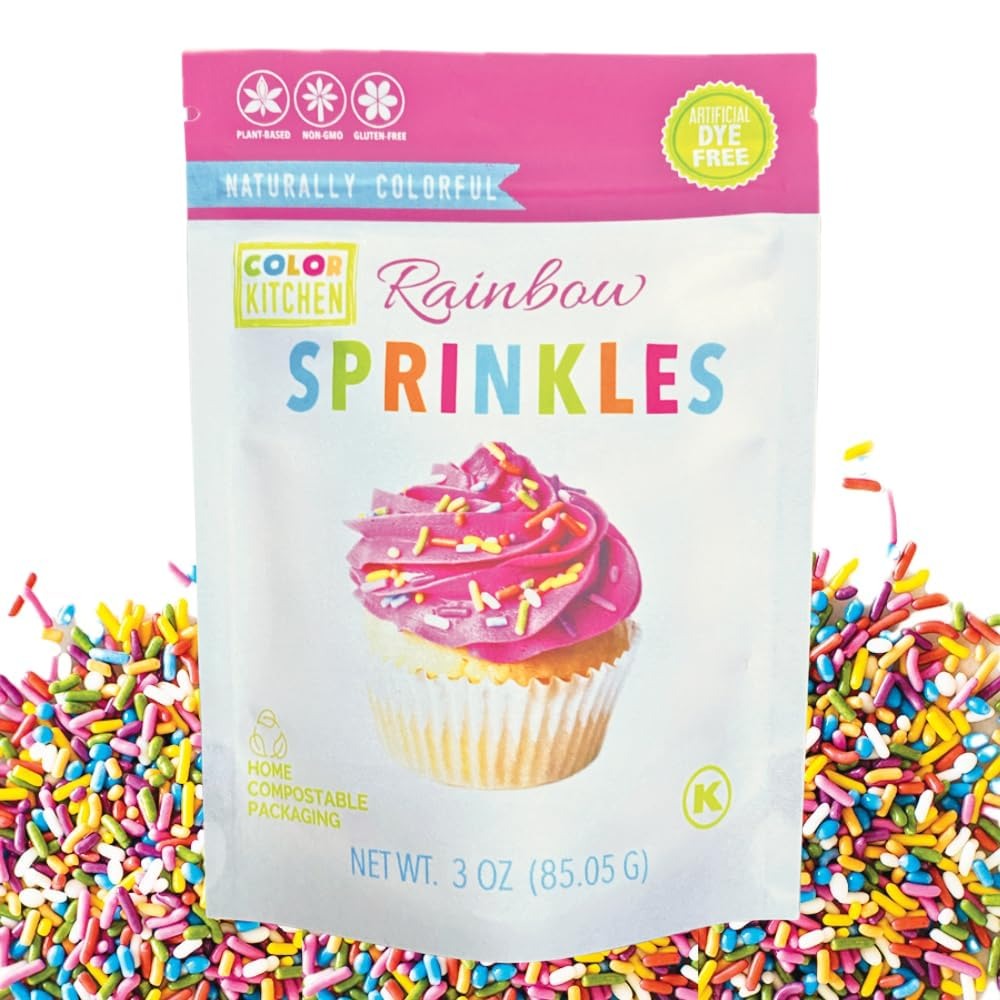
Item Name: Color Kitchen Rainbow Sprinkles Natural Ingredients Baking Cake Decorations, Ice Cream, Cookie, Artificial Dye-free, Plant-Based Colors, Gluten-Free, Non-GMO, No Hydrogenated Oils, Soy-Free, Kosher, 3 OZ
Bullet Point 1: NATURALLY COLORFUL RAINBOW SPRINKLES: Our rainbow sprinkles are made with safe, natural ingredients and vibrant plant-based colors sourced from nature – perfect for decorating cupcakes, cakes, cookies, and more!
Bullet Point 2: VERSATILE BAKING AND TOPPING SPRINKLES: Our rainbow sprinkles come in a variety of colors including yellow, orange, pink, blue, purple, white, red, and green. They're ideal for adding a colorful touch to birthday cakes, ice cream sundaes, and cake decorations.
Bullet Point 3: NATURAL AND CLEAN INGREDIENTS: Our sprinkles are artificial dye-free, gluten-free, non-GMO, plant-based, soy-free, and vegan. Perfect as cake decorations or cupcake toppers, they contain no hydrogenated oils.
Bullet Point 4: THE BEST, NATURAL ALTERNATIVE: With vibrant colors straight from nature, our sprinkles are a safe and delicious treat for those with food sensitivities, making them ideal for cake decorating and adding a festive touch to desserts.
Bullet Point 5: A FULL RANGE OF COLORFUL BAKING PRODUCTS: From rainbow to cocoa sprinkles, we offer a wide selection of natural baking decorations that are perfect for any occasion, including graduation parties and birthday celebrations.
Value: 2.0
Unit: Ounce

Price: 6.49